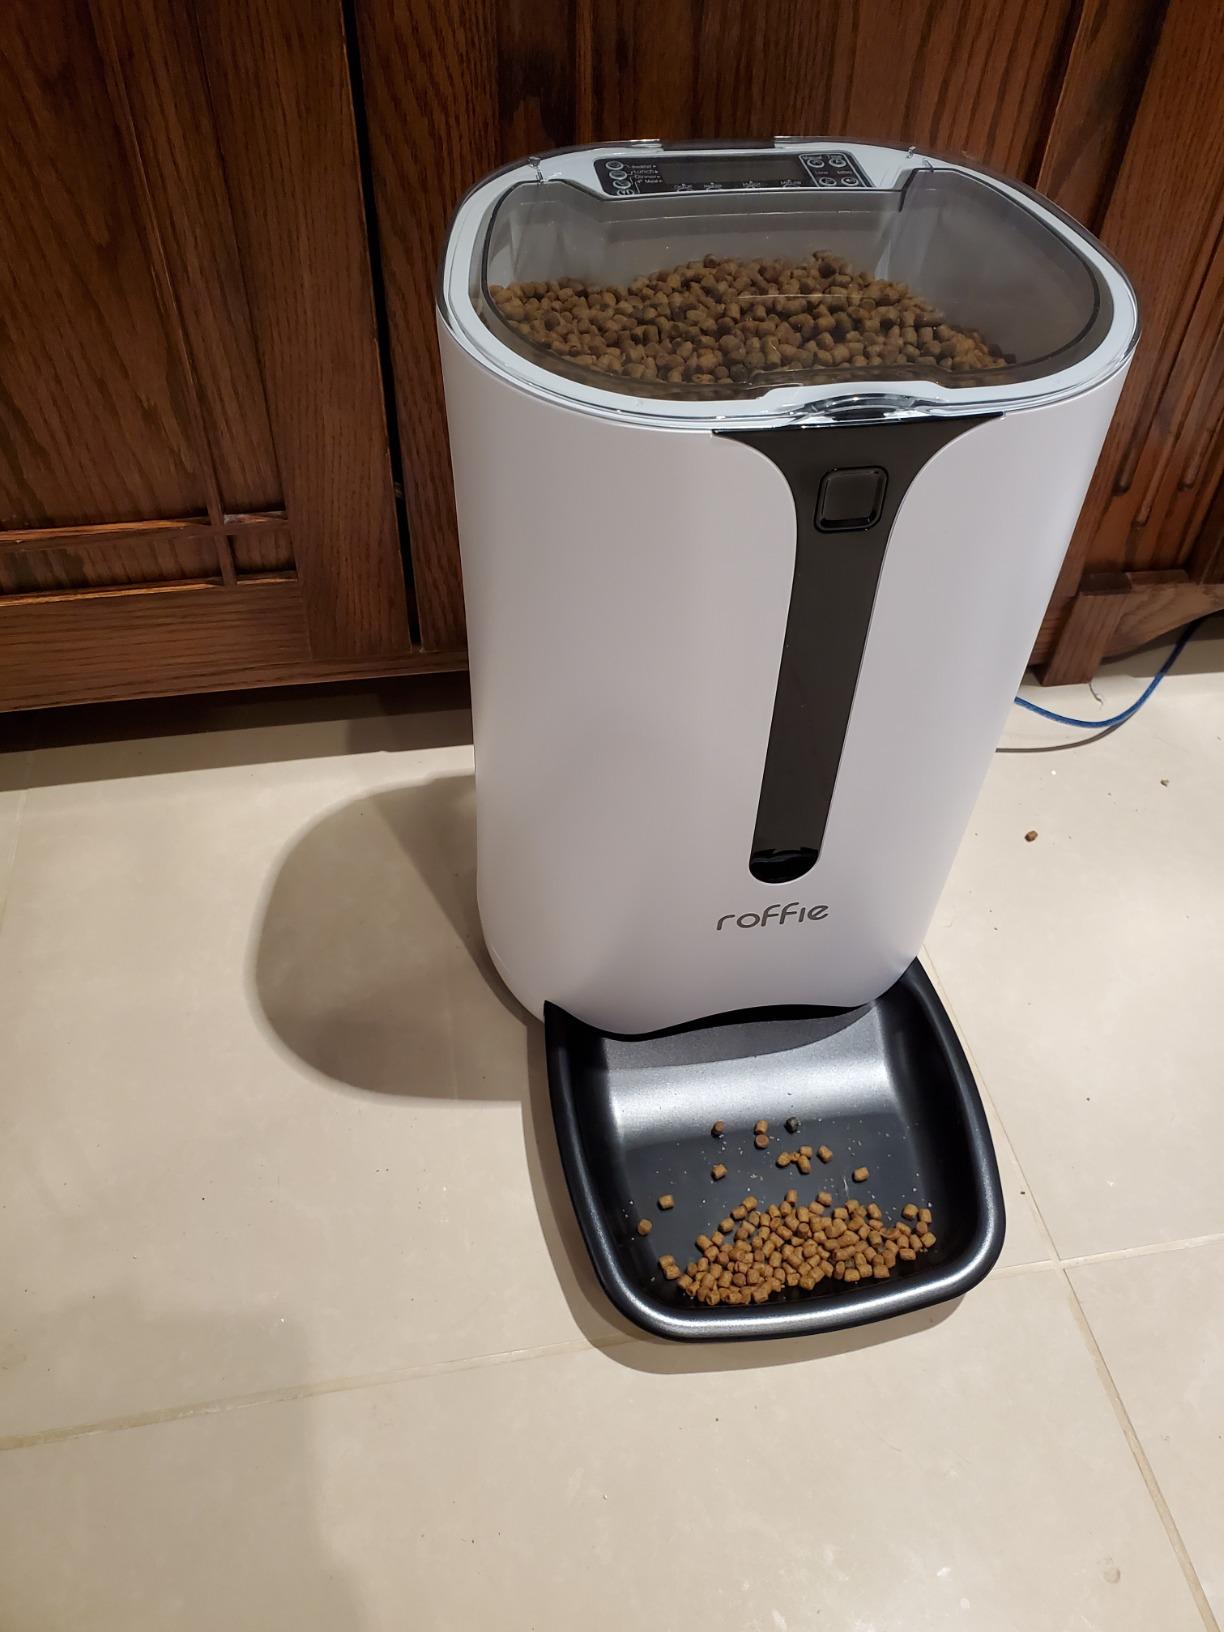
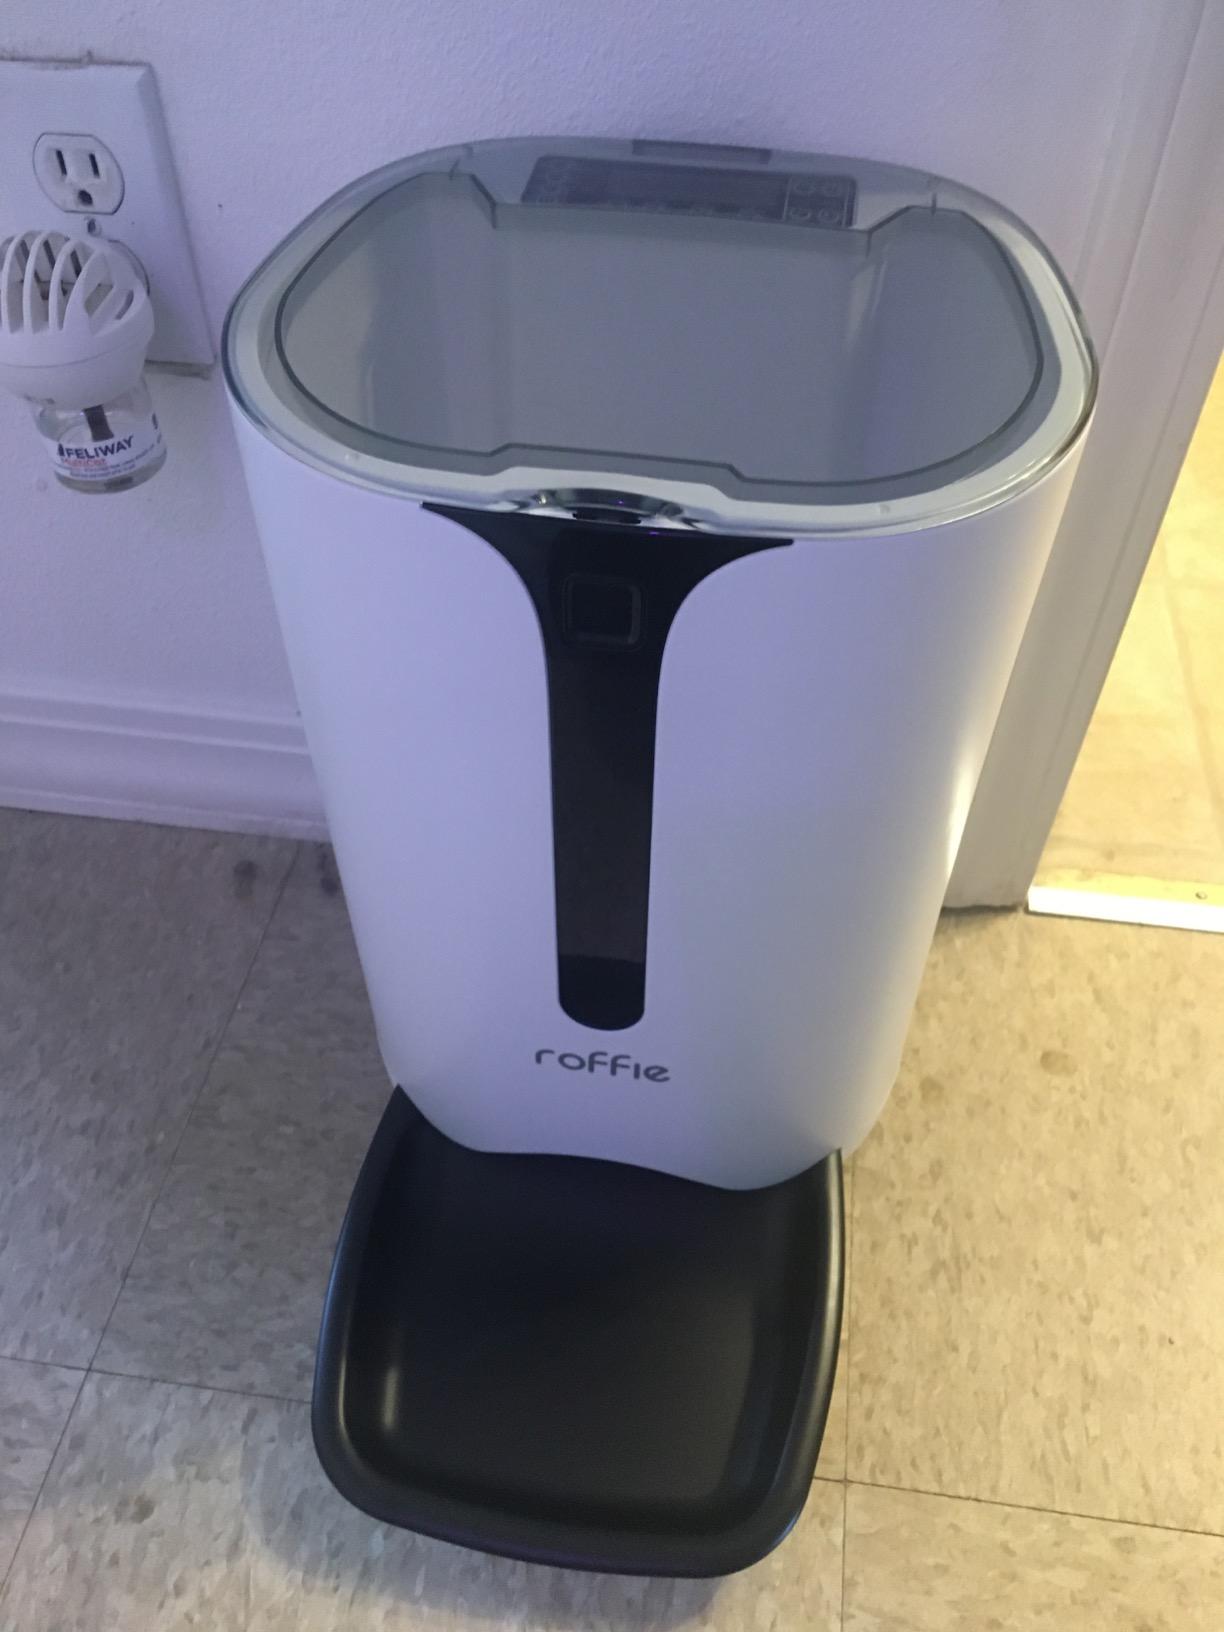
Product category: items_feeder
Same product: yes